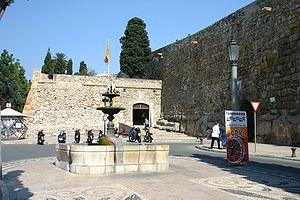
Au IIᵉ siècle av. J.-C., Tarraco fut dotée d'une grande muraille de 6 mètres de haut et 4,5 mètres d'épaisseur. Elle délimita le périmètre urbain. Sa longueur était d'environ 3 500 m. Actuellement sont conservés une des portes originales ainsi que 1 100 m de muraille, qui entourent le quartier ancien. La muraille constitue la construction architectonique romaine la plus ancienne de toutes celles conservées en dehors de l'Italie.
Tarragone est une ville et une municipalité du sud de la Catalogne, en Espagne, capitale de la province de Tarragone et de la région du Tarragonès.